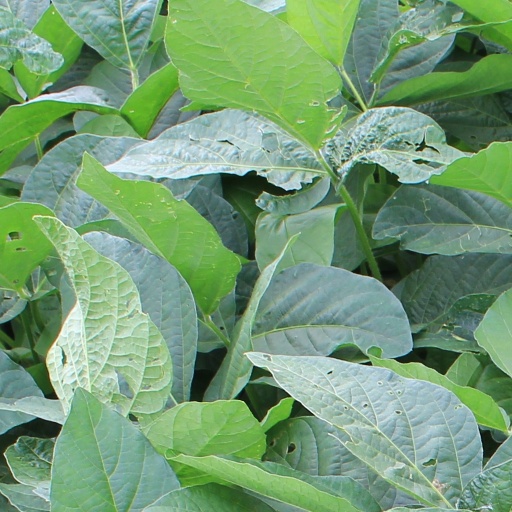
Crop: soybean